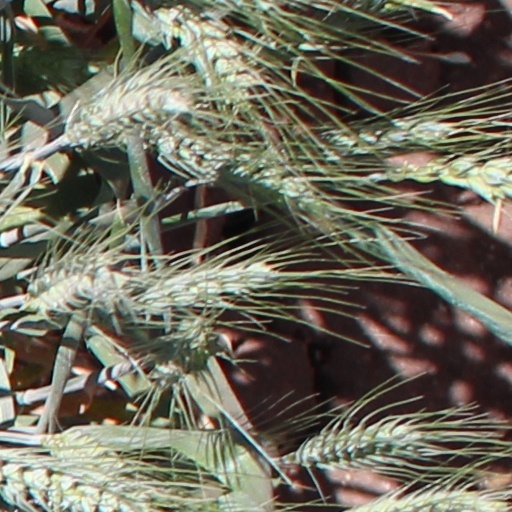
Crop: wheat